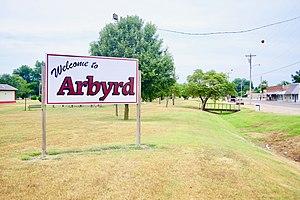
Arbyrd est une ville du comté de Dunklin, dans le Missouri, aux États-Unis. Située au sud-ouest du comté, elle est incorporée en 1919.